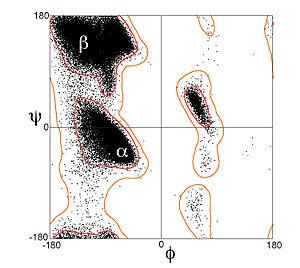
L'hélice alpha est une structure secondaire courante des protéines. Elle est formée par l'enroulement régulier sur elle-même d'une chaîne polypeptidique de forme hélicoïdale avec un pas de rotation droit dans laquelle chaque groupe N-H de la chaine principale d'un acide aminé forme une liaison hydrogène avec le groupe C=O de la chaine principale du quatrième acide aminé le précédant. Cette structure secondaire est parfois appelée une hélice α de Pauling-Corey-Branson. Le nom de hélice 3,6₁₃ est également utilisé pour définir cette structure secondaire, la valeur de 3,6 correspond au nombre d'acides aminés dans le pas de l'hélice ; 13 est le nombre d'atomes dans le cycle fermé par la liaison hydrogène. Parmi les types de structures locales présents dans les protéines, l'hélice α est la structure secondaire la plus prévisible par l'analyse de la séquence primaire ainsi que la plus répandue.